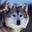
Label: wolf